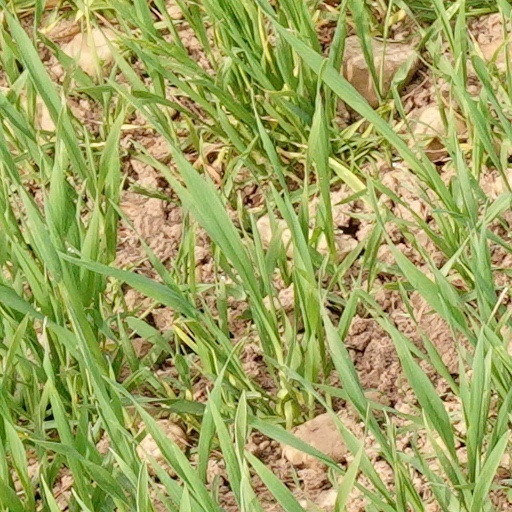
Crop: wheat